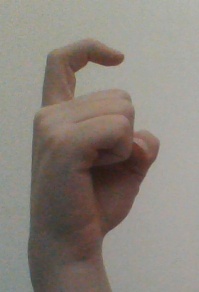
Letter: ra